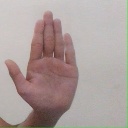
अक्षर: ध